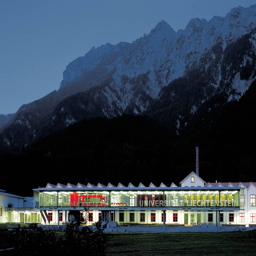
University of Liechtenstein